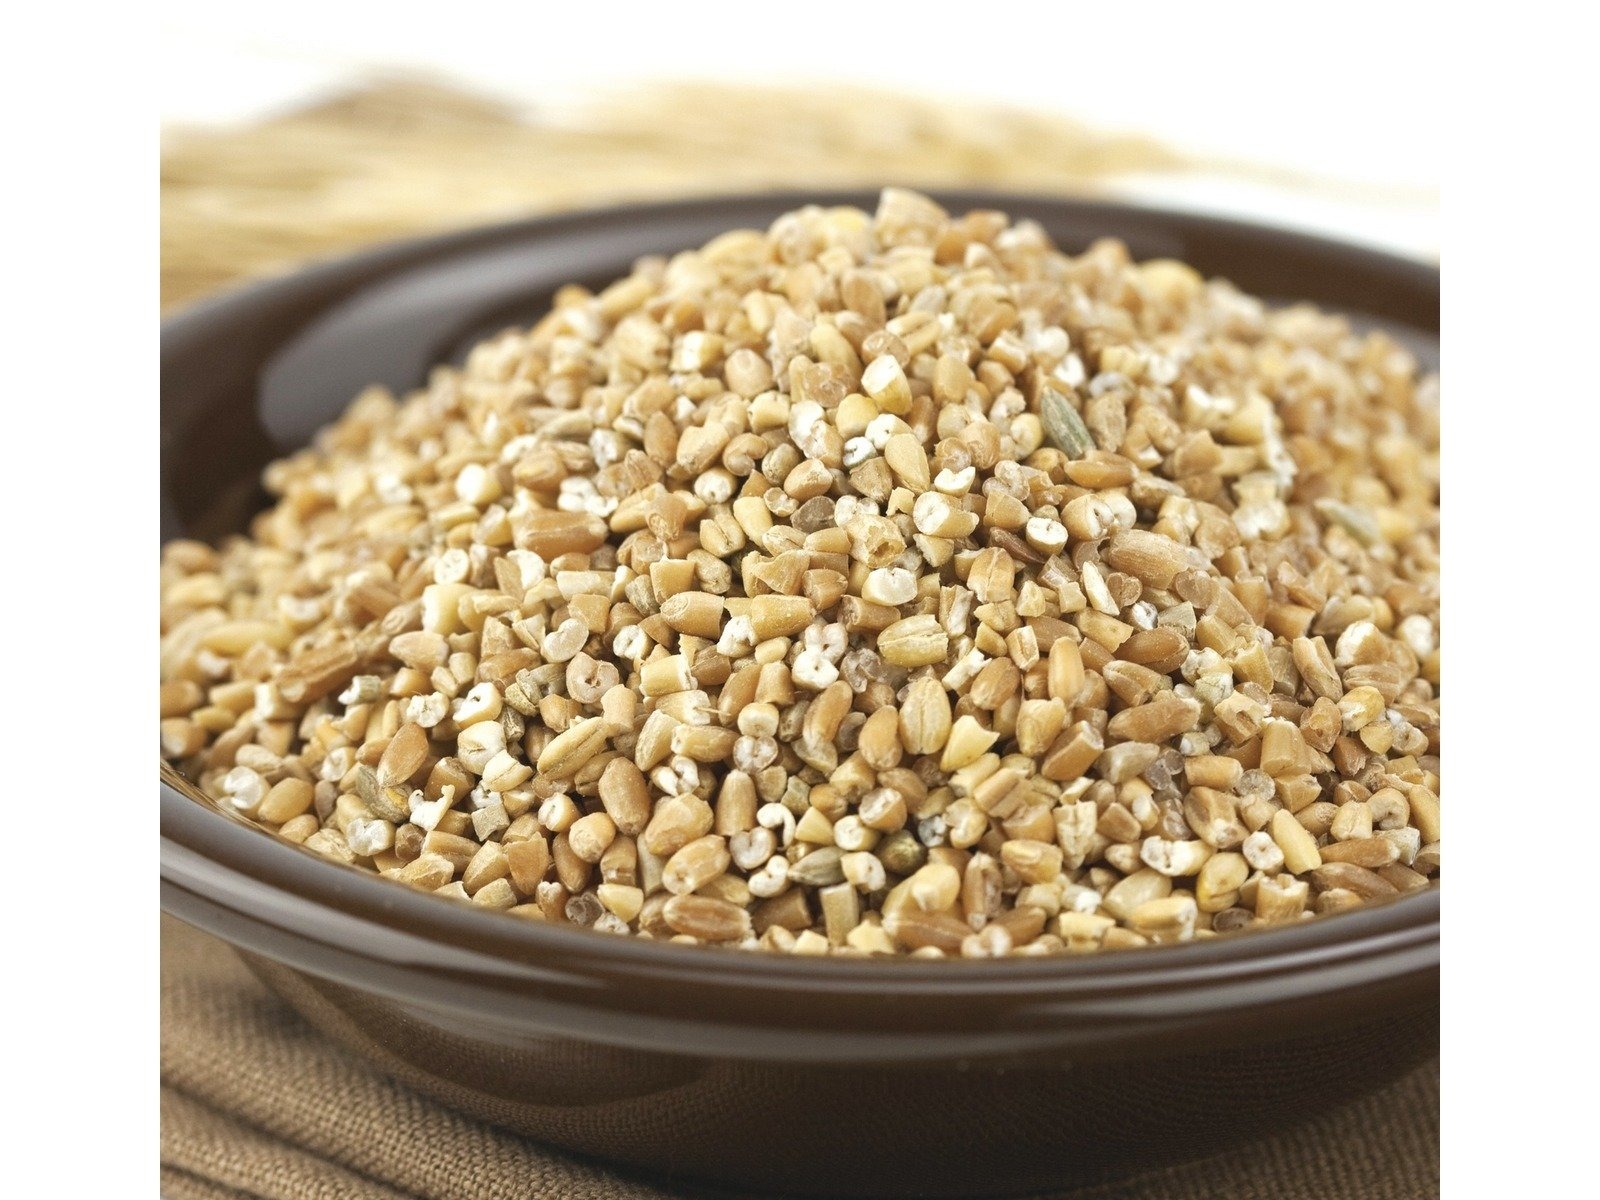
Item Name: Cracked 9-Grain Mix 50lb
Bullet Point: Chemical free and GMO free.
Product Description: Cracked 9-Grain Mix features hard wheat, soft wheat, triticale, rye, oats, pearled barley, spelt, durum and brown flax seed. This mix has a nutty flavor and is chemical free and GMO free.
Value: 800.0
Unit: Fl Oz

Price: 199